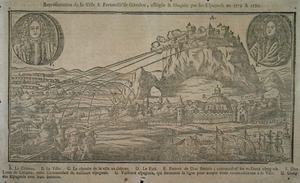
Représentation de la Ville &amp
Le grand siège de Gibraltar qui dure pendant toute la guerre d'indépendance américaine, est aujourd'hui à peine mentionné dans les ouvrages historiques spécialisés sur la période. Il mobilisa pourtant des moyens absolument considérables avant de se solder par l'échec de l'opération conjuguée navale et terrestre franco-espagnole visant à reprendre Gibraltar aux Britanniques.